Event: Nepal Earthquake
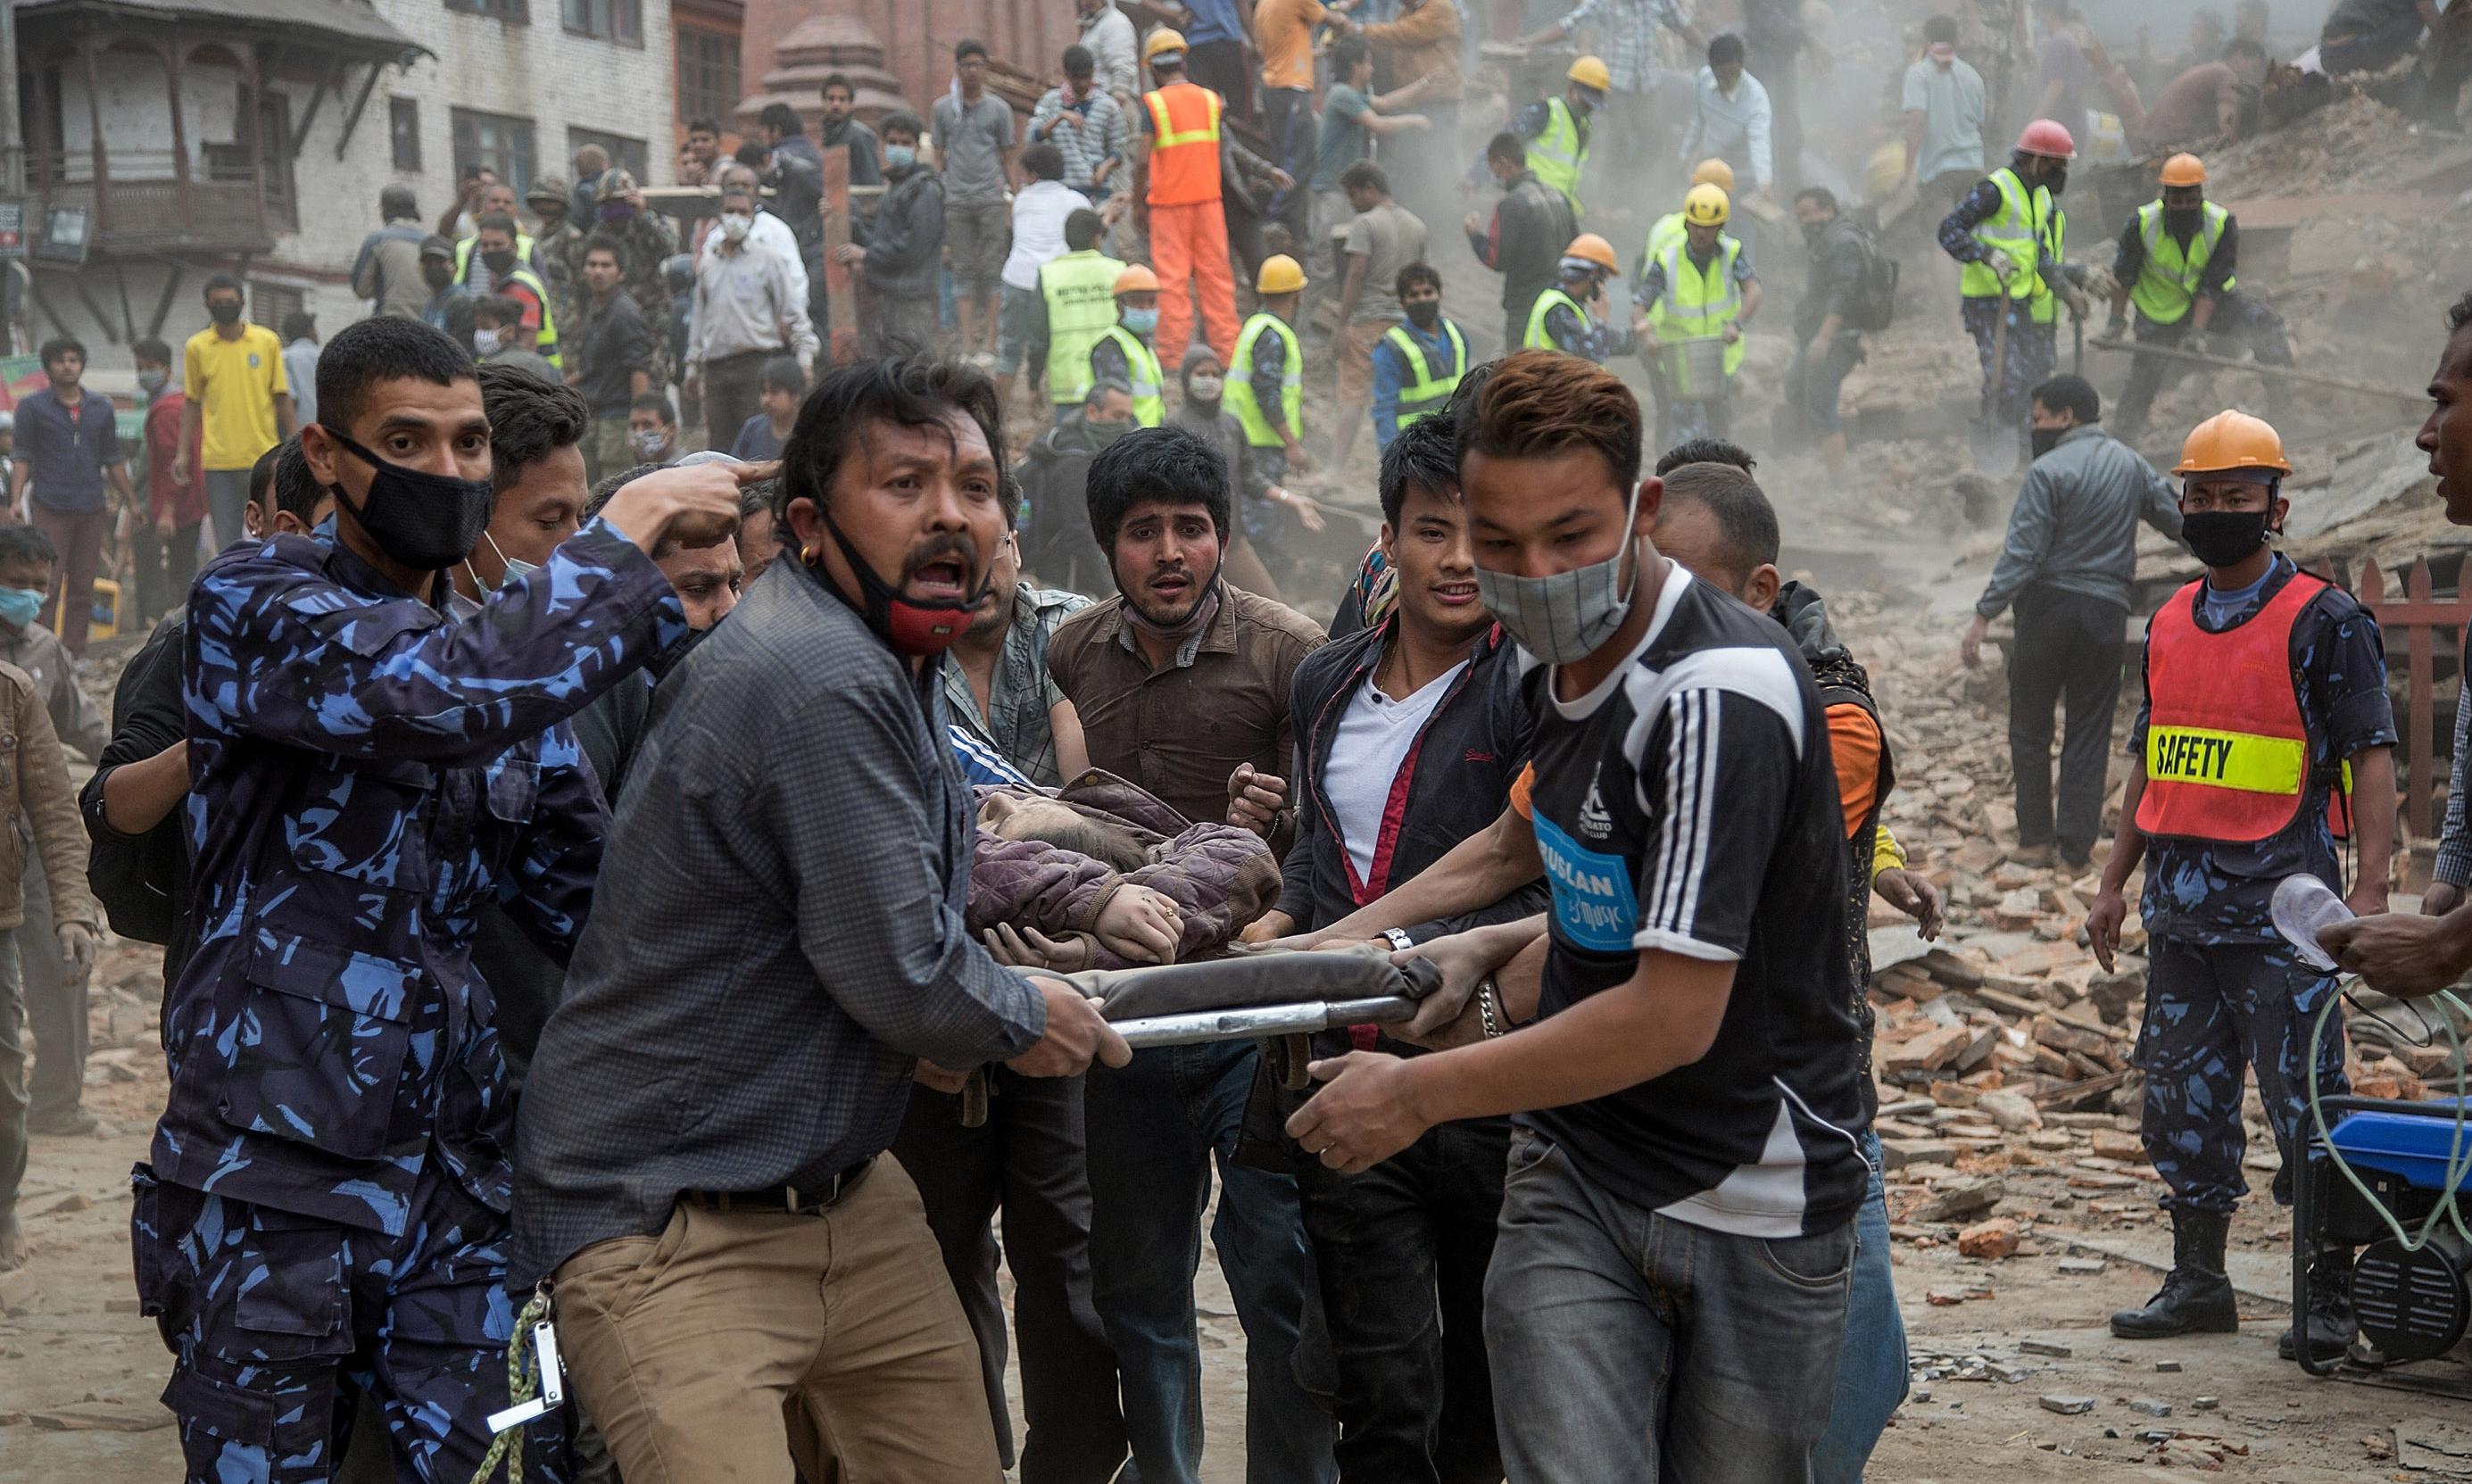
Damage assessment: damage